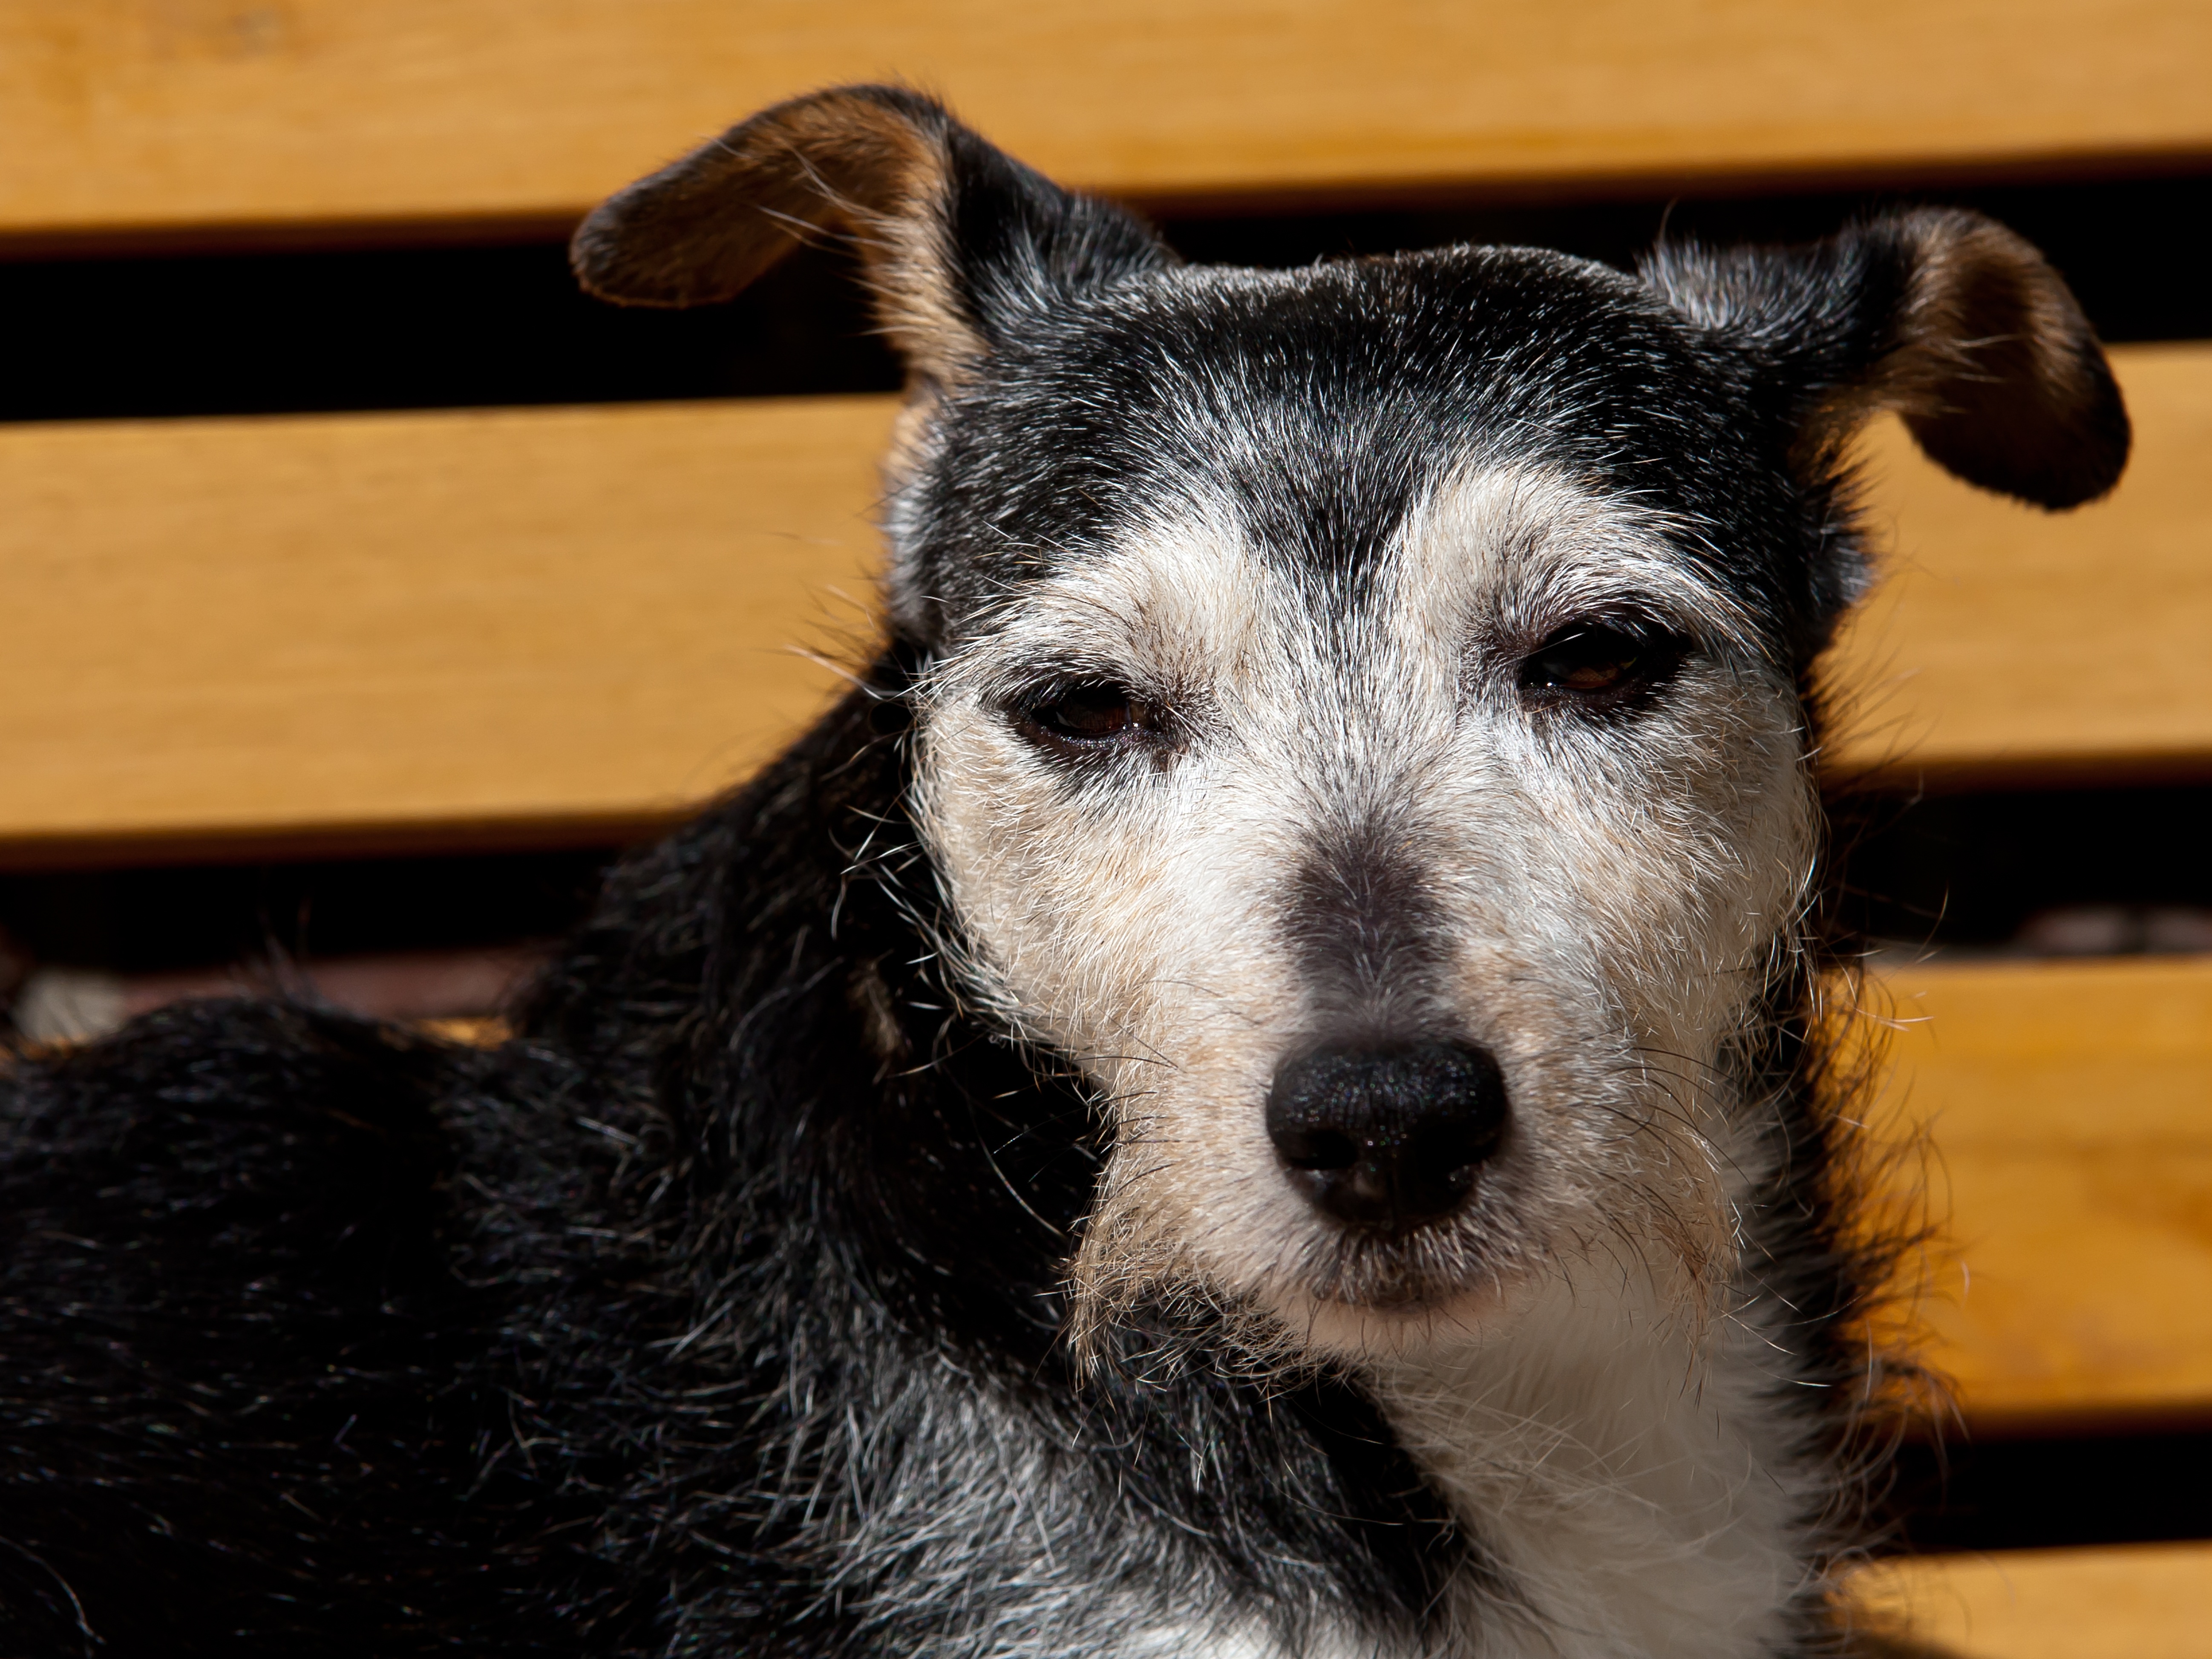
watch, white, sweet, puppy, dog, animal, cute, pet, portrait, cat, brown, mammal, black, playful, close up, race, vertebrate, good, curious, dog breed, doggy, awakened, quadruped, jack russel, small dog, protector, animal shelter, australian cattle dog, snappy, street dog, dog like mammal